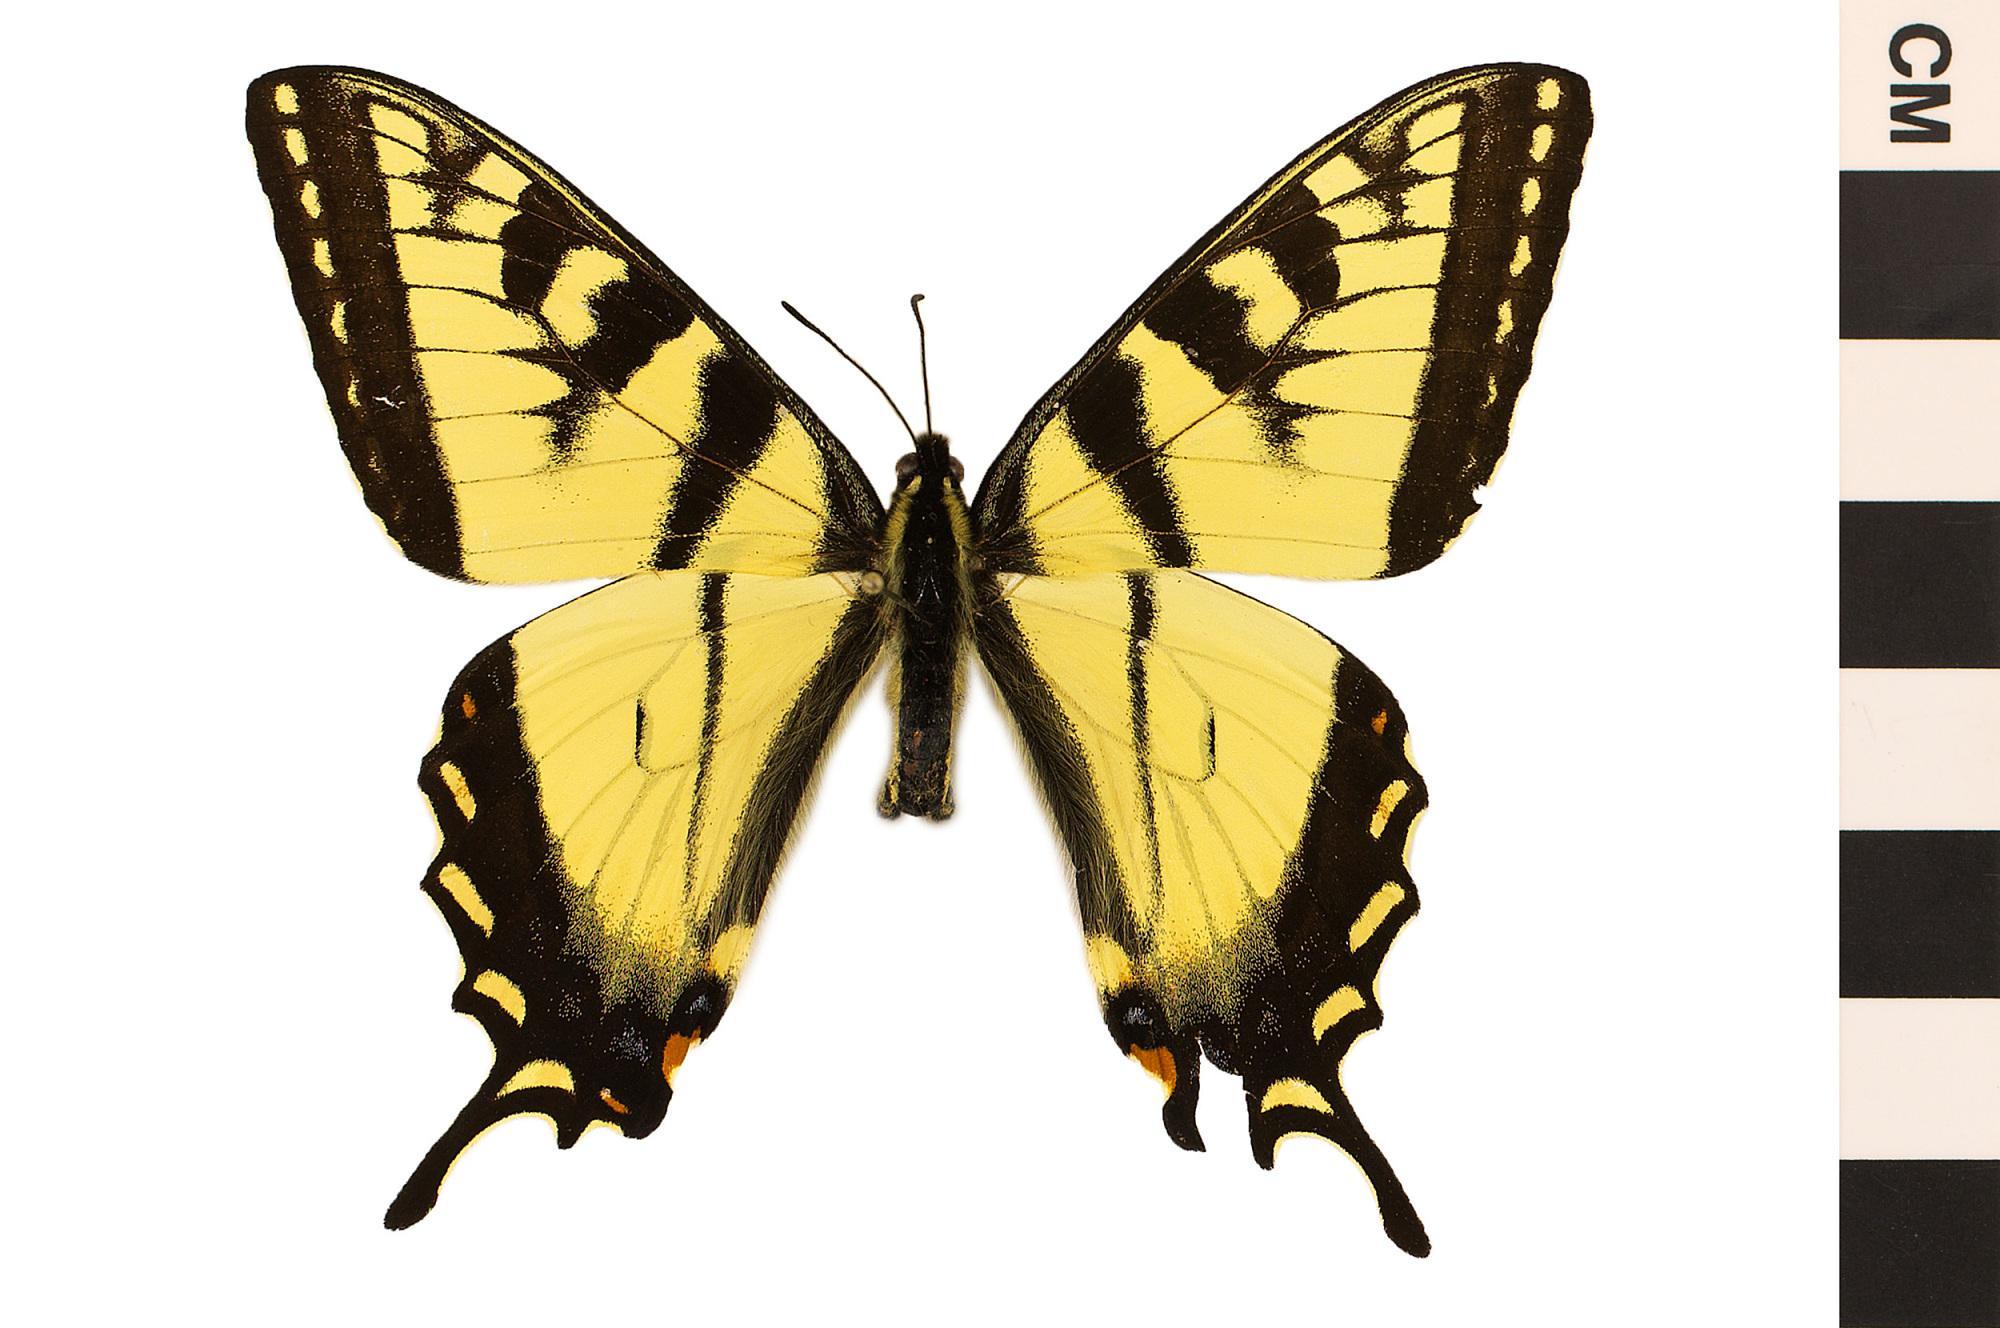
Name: Tiger Swallowtail
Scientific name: Papilio glaucus
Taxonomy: Animalia, Arthropoda, Hexapoda, Insecta, Lepidoptera, Papilionidae, Papilioninae
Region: US Mid Atlantic (PA, NJ, MD, DE, DC, VA, WV)
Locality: Deneen Rd, North America, United States, Maryland, Washington County
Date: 1977